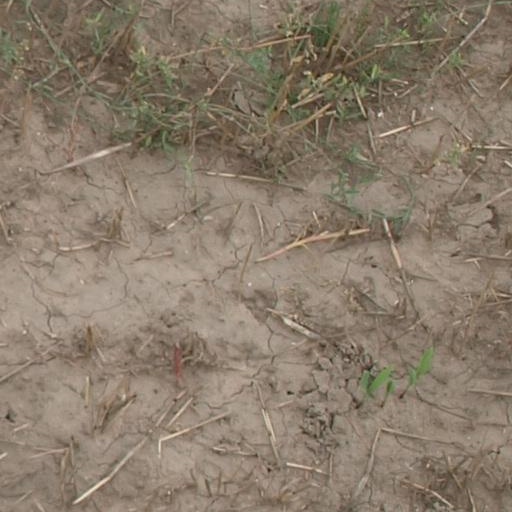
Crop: maize; corn